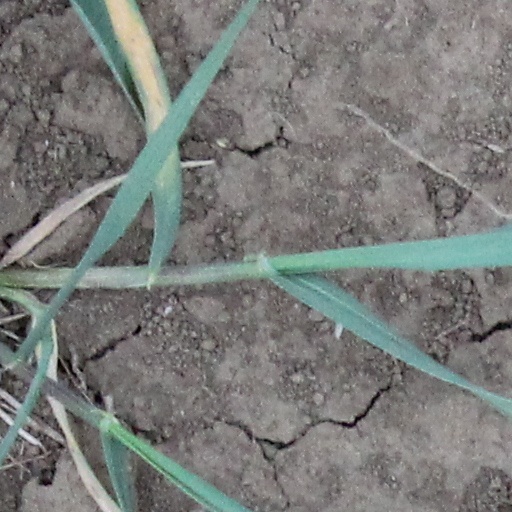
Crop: wheat